Tsegaye Mamo

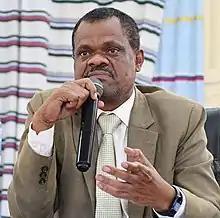
Mamo in 2022

Tsegaye Mamo is an Ethiopian politician who has been serving as Prosperity Party of South West Ethiopia Peoples' Region 2021.